Question: Please indicate a possible affordance area of fork that can be used for holding
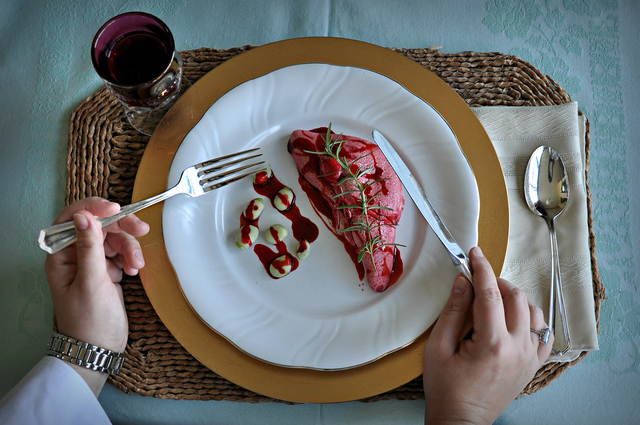
Answer: [31.369, 142.232, 274.898, 260.467]